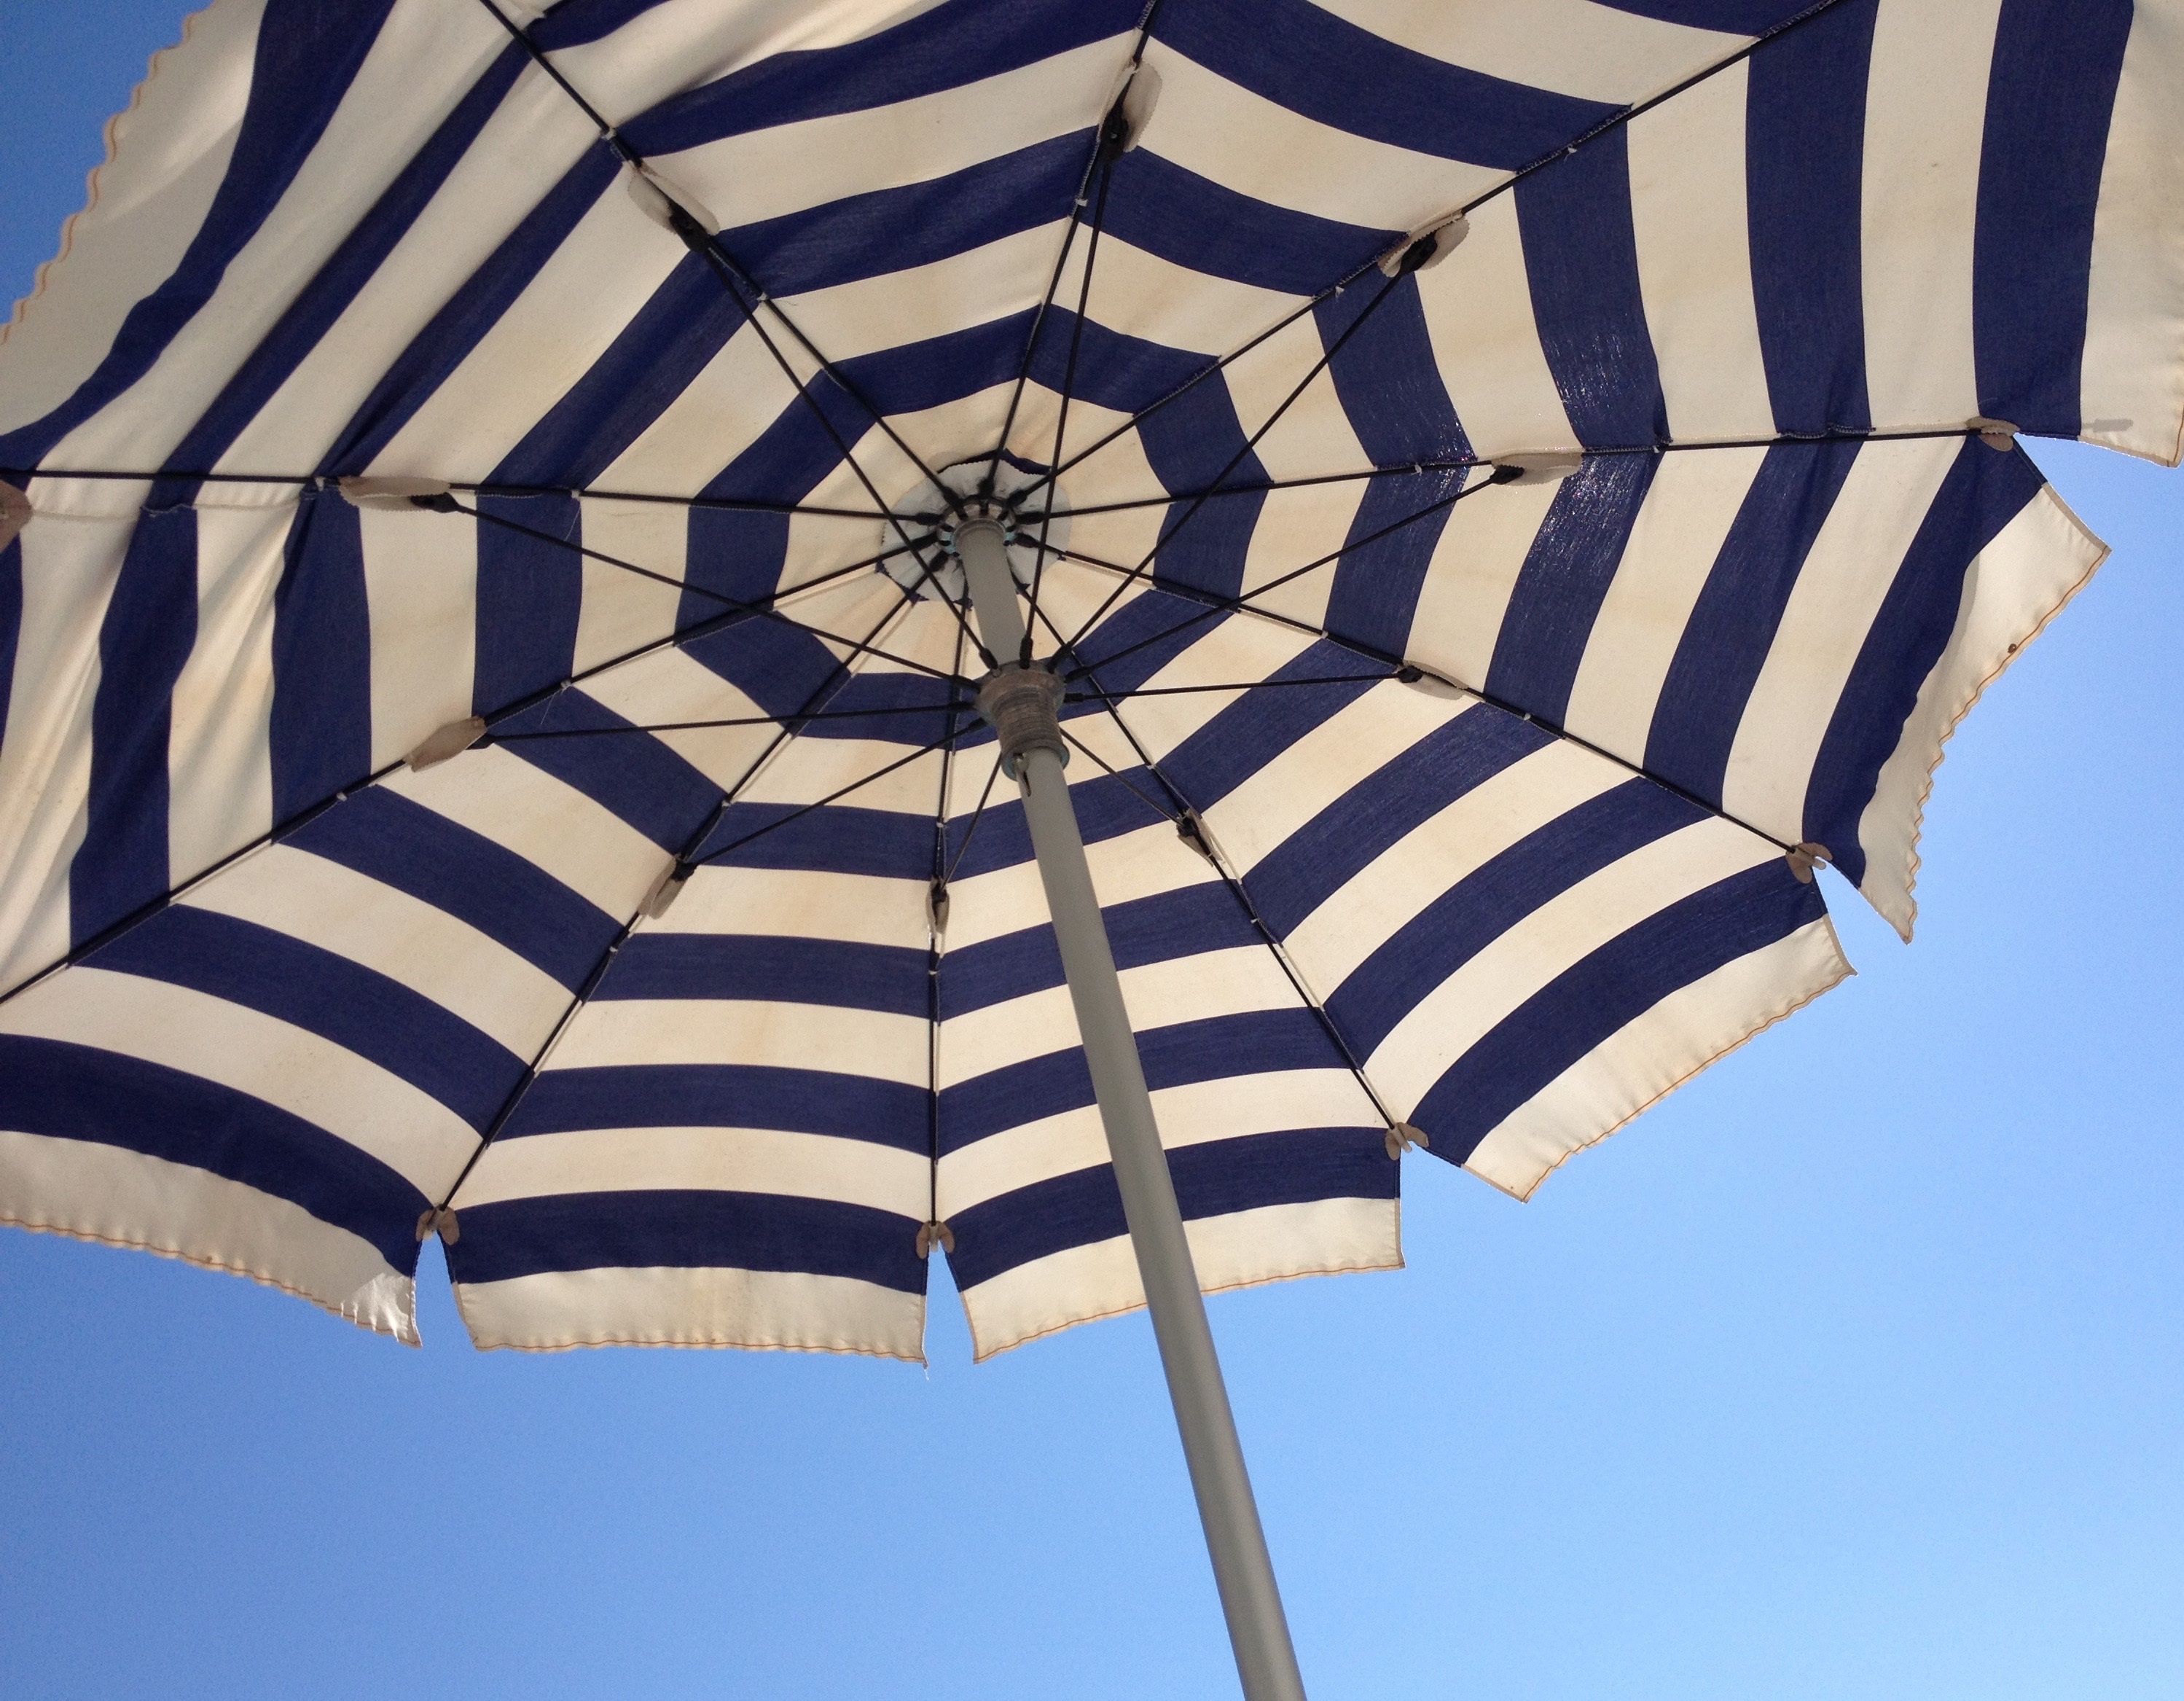
beach, sea, wing, sky, sun, summer, pool, swim, relax, umbrella, holiday, blue, heat, blue sky, resort, symmetry, parasol, uv, chill out, shade tree, beach holiday, sun umbrella, swimming pool sun, fashion accessory